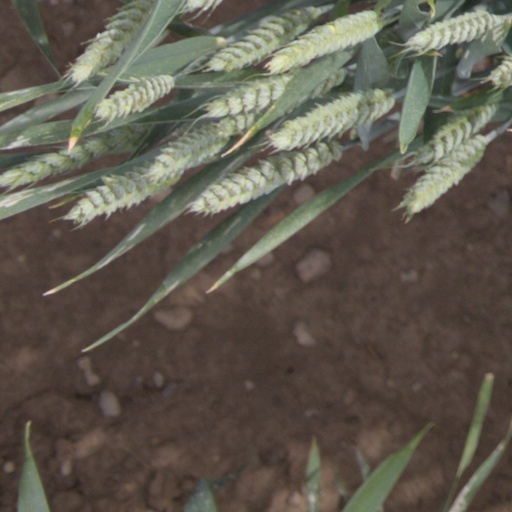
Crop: wheat